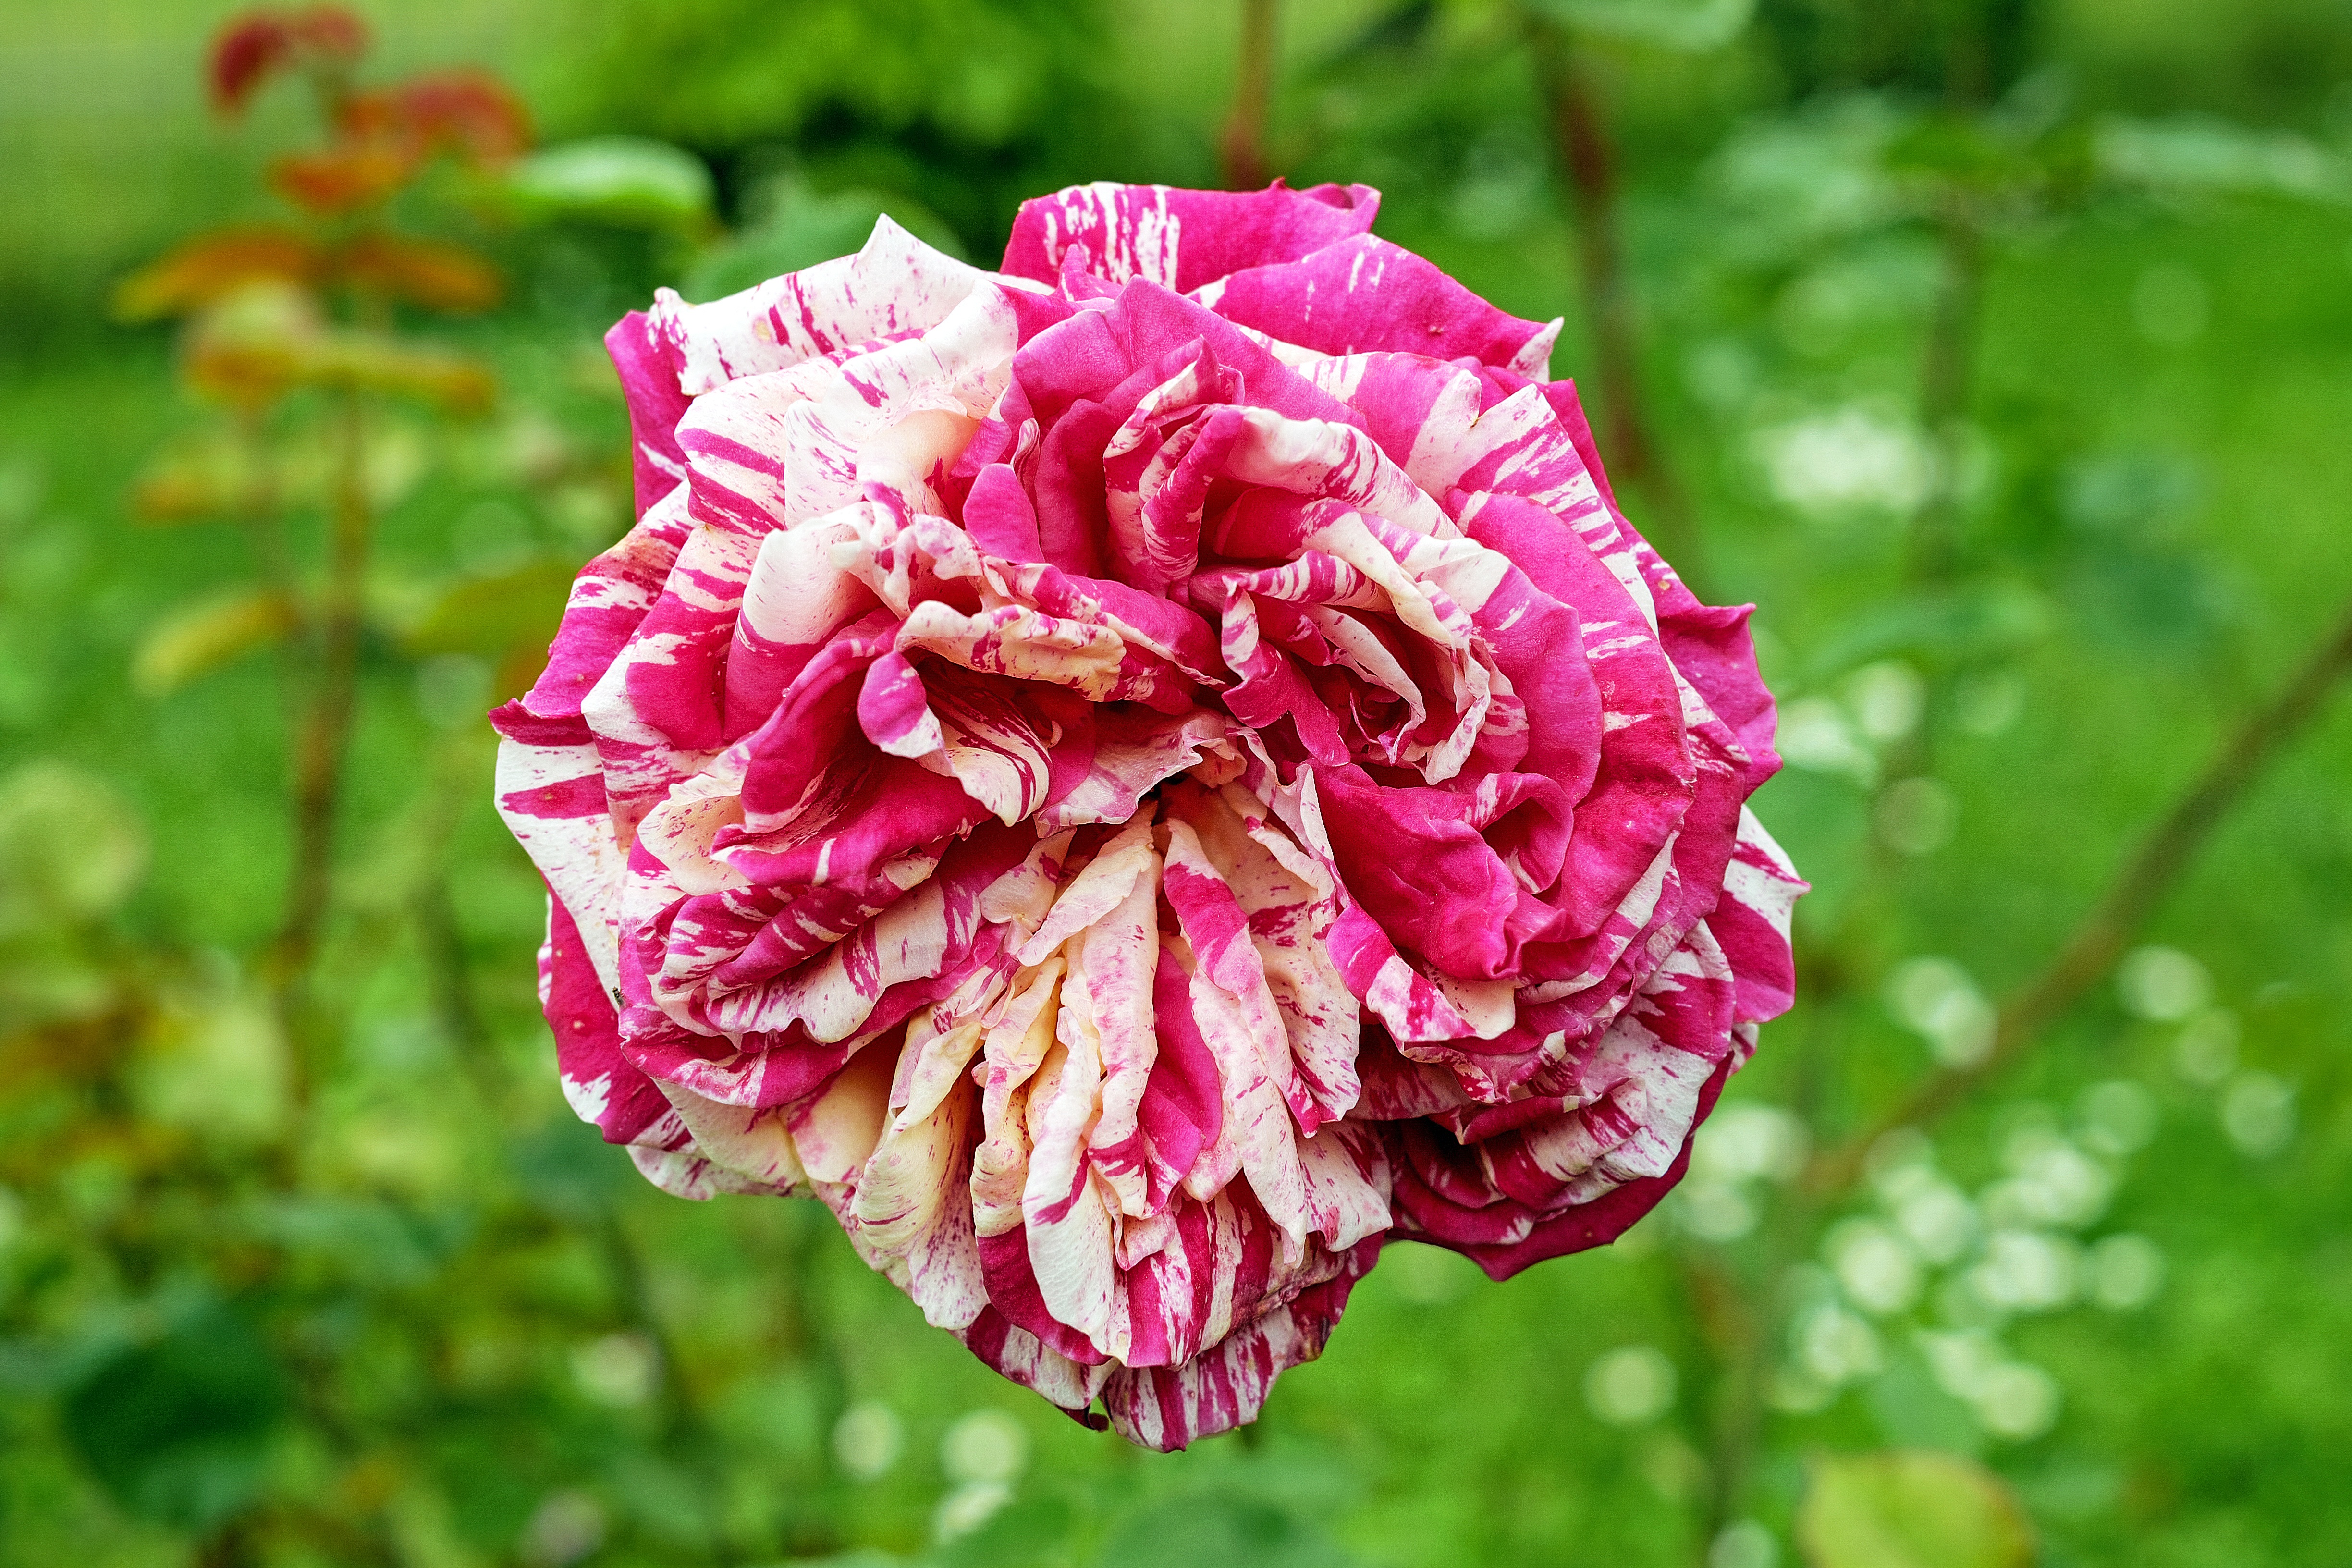
nature, blossom, plant, flower, petal, bloom, rose, flora, flowers, peony, floribunda, multi coloured, flowering plant, garden roses, rose family, land plant, rosa centifolia